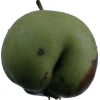
Label: Apple 12